Mather Building

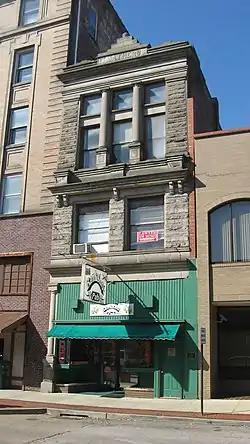
Front of the building

The Mather Building, also known as Franklin & DeHaven Jewelers, was a historic commercial building located at Parkersburg, Wood County, West Virginia. It was built in 1898, and was a three- to four-story, red brick and sandstone building in the Classical style. The interior featured a fine tin ceiling and a built-in vault.